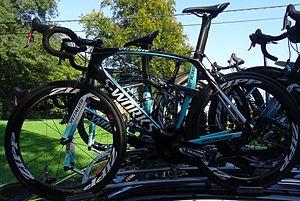
Reportage photographique réalisé le vendredi 3 octobre à l'occasion du départ de la deuxième étape de l'Eurométropole Tour 2014 à Estaimbourg (Estaimpuis), Belgique.